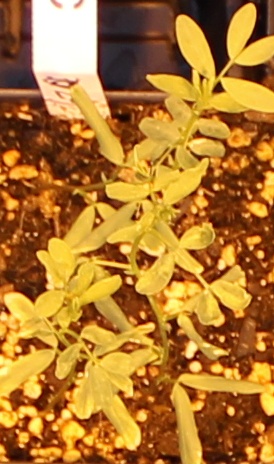
Label: Lentil